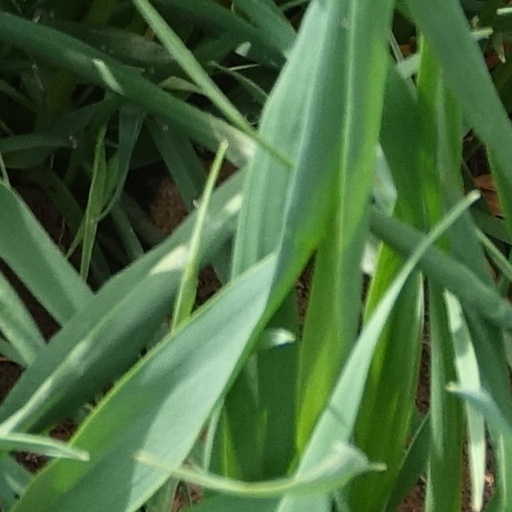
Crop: wheat